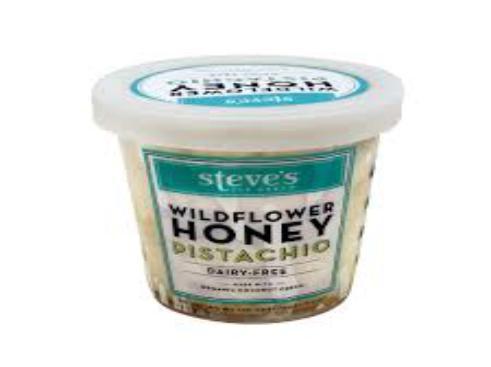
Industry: Food